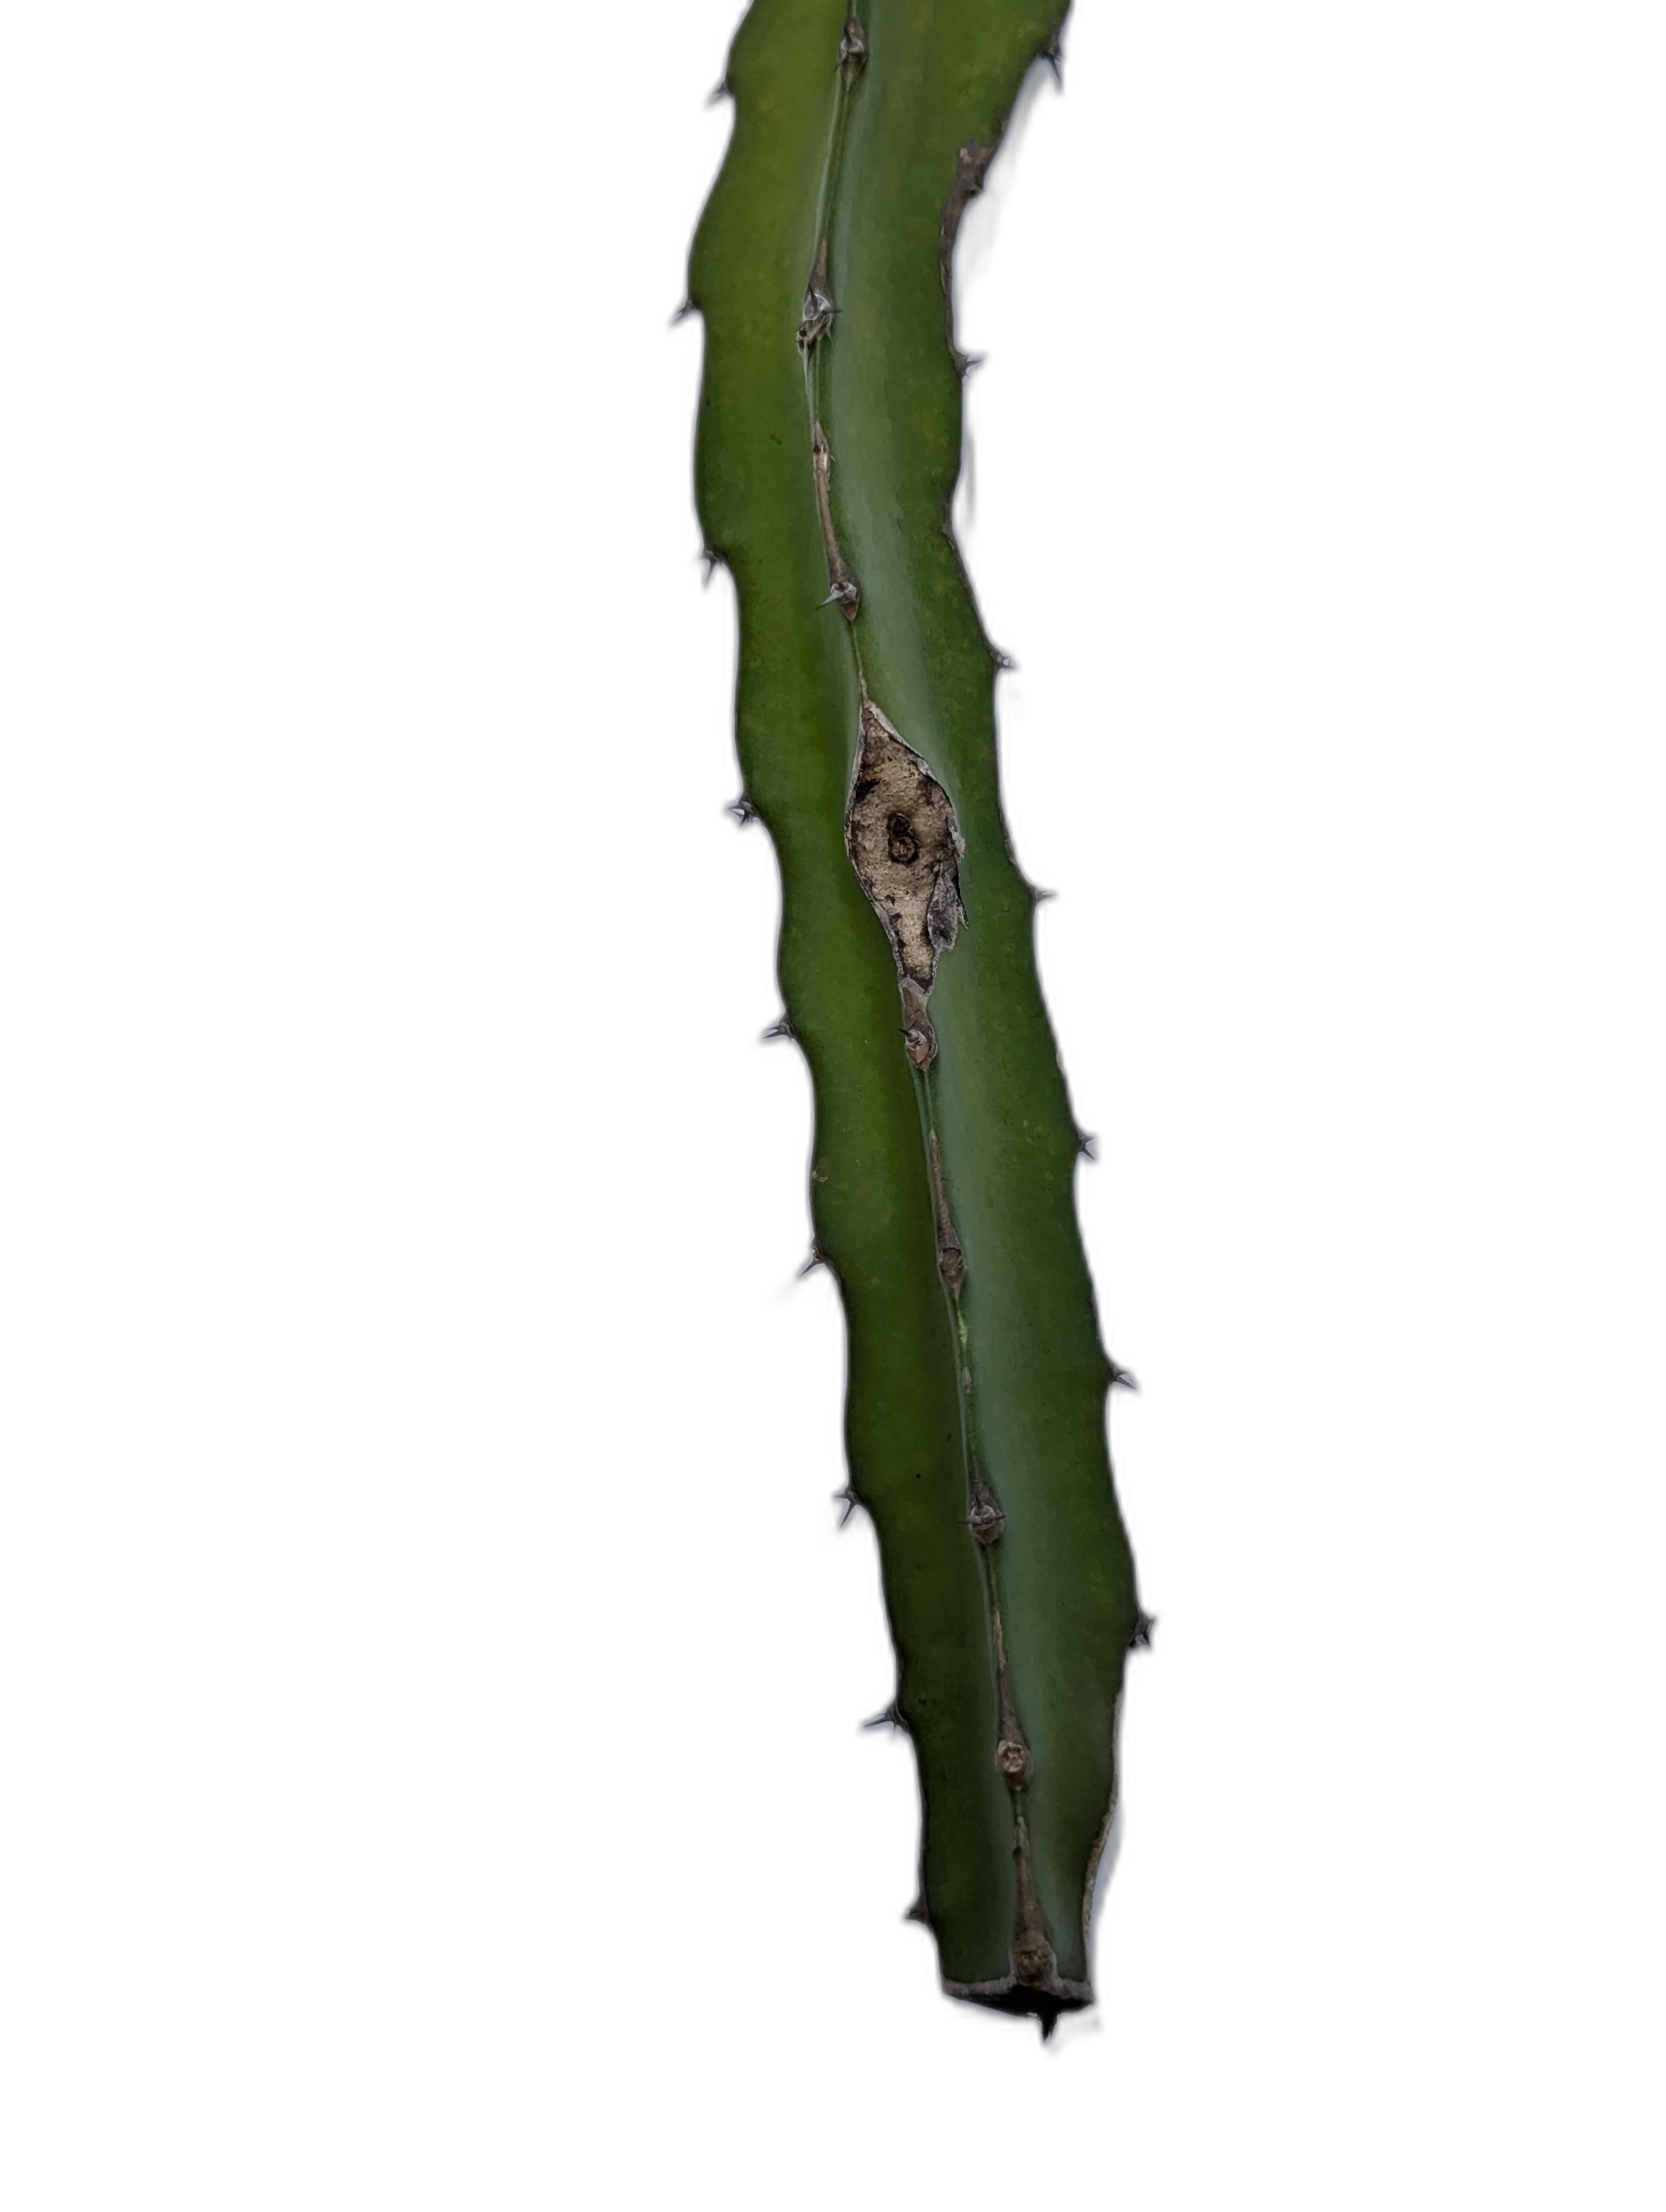
Label: Good leaf